Niklas Bäckström

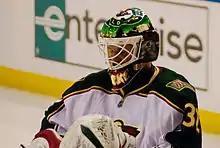
Bäckström in September 2011 while a member of the Wild

Bäckström returned to the Wild for the 2011–12 season as their starting goaltender with Harding as his backup. Through his first four games of the season, Bäckström seemed to return to form as he maintained a winning 2–1–1 record with a 1.93 GAA and a .928 save percentage. However, by November, new head coach Mike Yeo began alternating between Harding and Bäckström. Harding was maintaining a 4–0–1 record while Bäckström had a 3–3–2 record through eight games with a 2.30 GAA and .912 save percentage. Due to Harding's strong play, Bäckström sat out numerous games before returning to the Wild's lineup on 9 November and leading them to their fifth straight win. As the two began working in tandem, Bäckström had a winning 7–4–2 record by mid-November as the Wild averaged 2.35 goals per game and allowed 31.6 shots per game. His record placed him among the top five in the league among goaltenders who had made at least 10 starts. By the end of the month, Bäckström had a 10–5–2 record. As the two goaltenders continued to work in tandem, the Wild experienced a seven-game winning streak followed by an eight-game losing streak through the month of December. The Wild continued to struggle the following month as Harding suffered a concussion and Bäckström battled a groin injury and flu. On 19 February, Bäckström set both personal and franchise records during a shutout against the Boston Bruins. His 48 saves were a new career-best and the most ever by a Wild goaltender in a shutout in franchise history. However, his season was derailed again as he suffered a lower-leg injury during a game against the Montreal Canadiens on 1 March. At the time of the injury, he had a 17–17–6 record with a 2.44 goals against average and a .920 save percentage. He returned to the Wild lineup on 29 March where he made 25 saves against the Florida Panthers for his first win since late February against San Jose. Bäckström finished the 2011–12 season with a 19–18–7 record and a .919 save percentage through 46 games. Once the season concluded, he underwent minor surgery on his ankle.